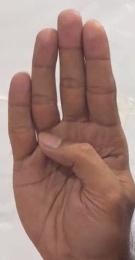
ASL sign: B